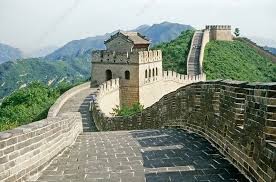
Landmark: Great Wall of China